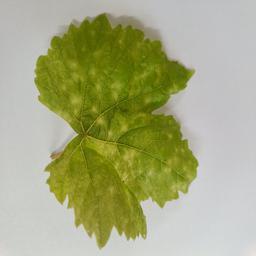
Label: Downy Mildew